Question: Please indicate a possible affordance area of the sit_on_bench that can be used for sitting on
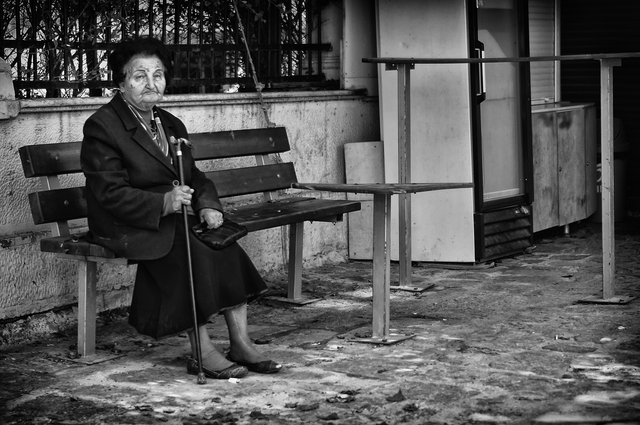
Answer: [47.5, 195.5, 358.5, 259.5]